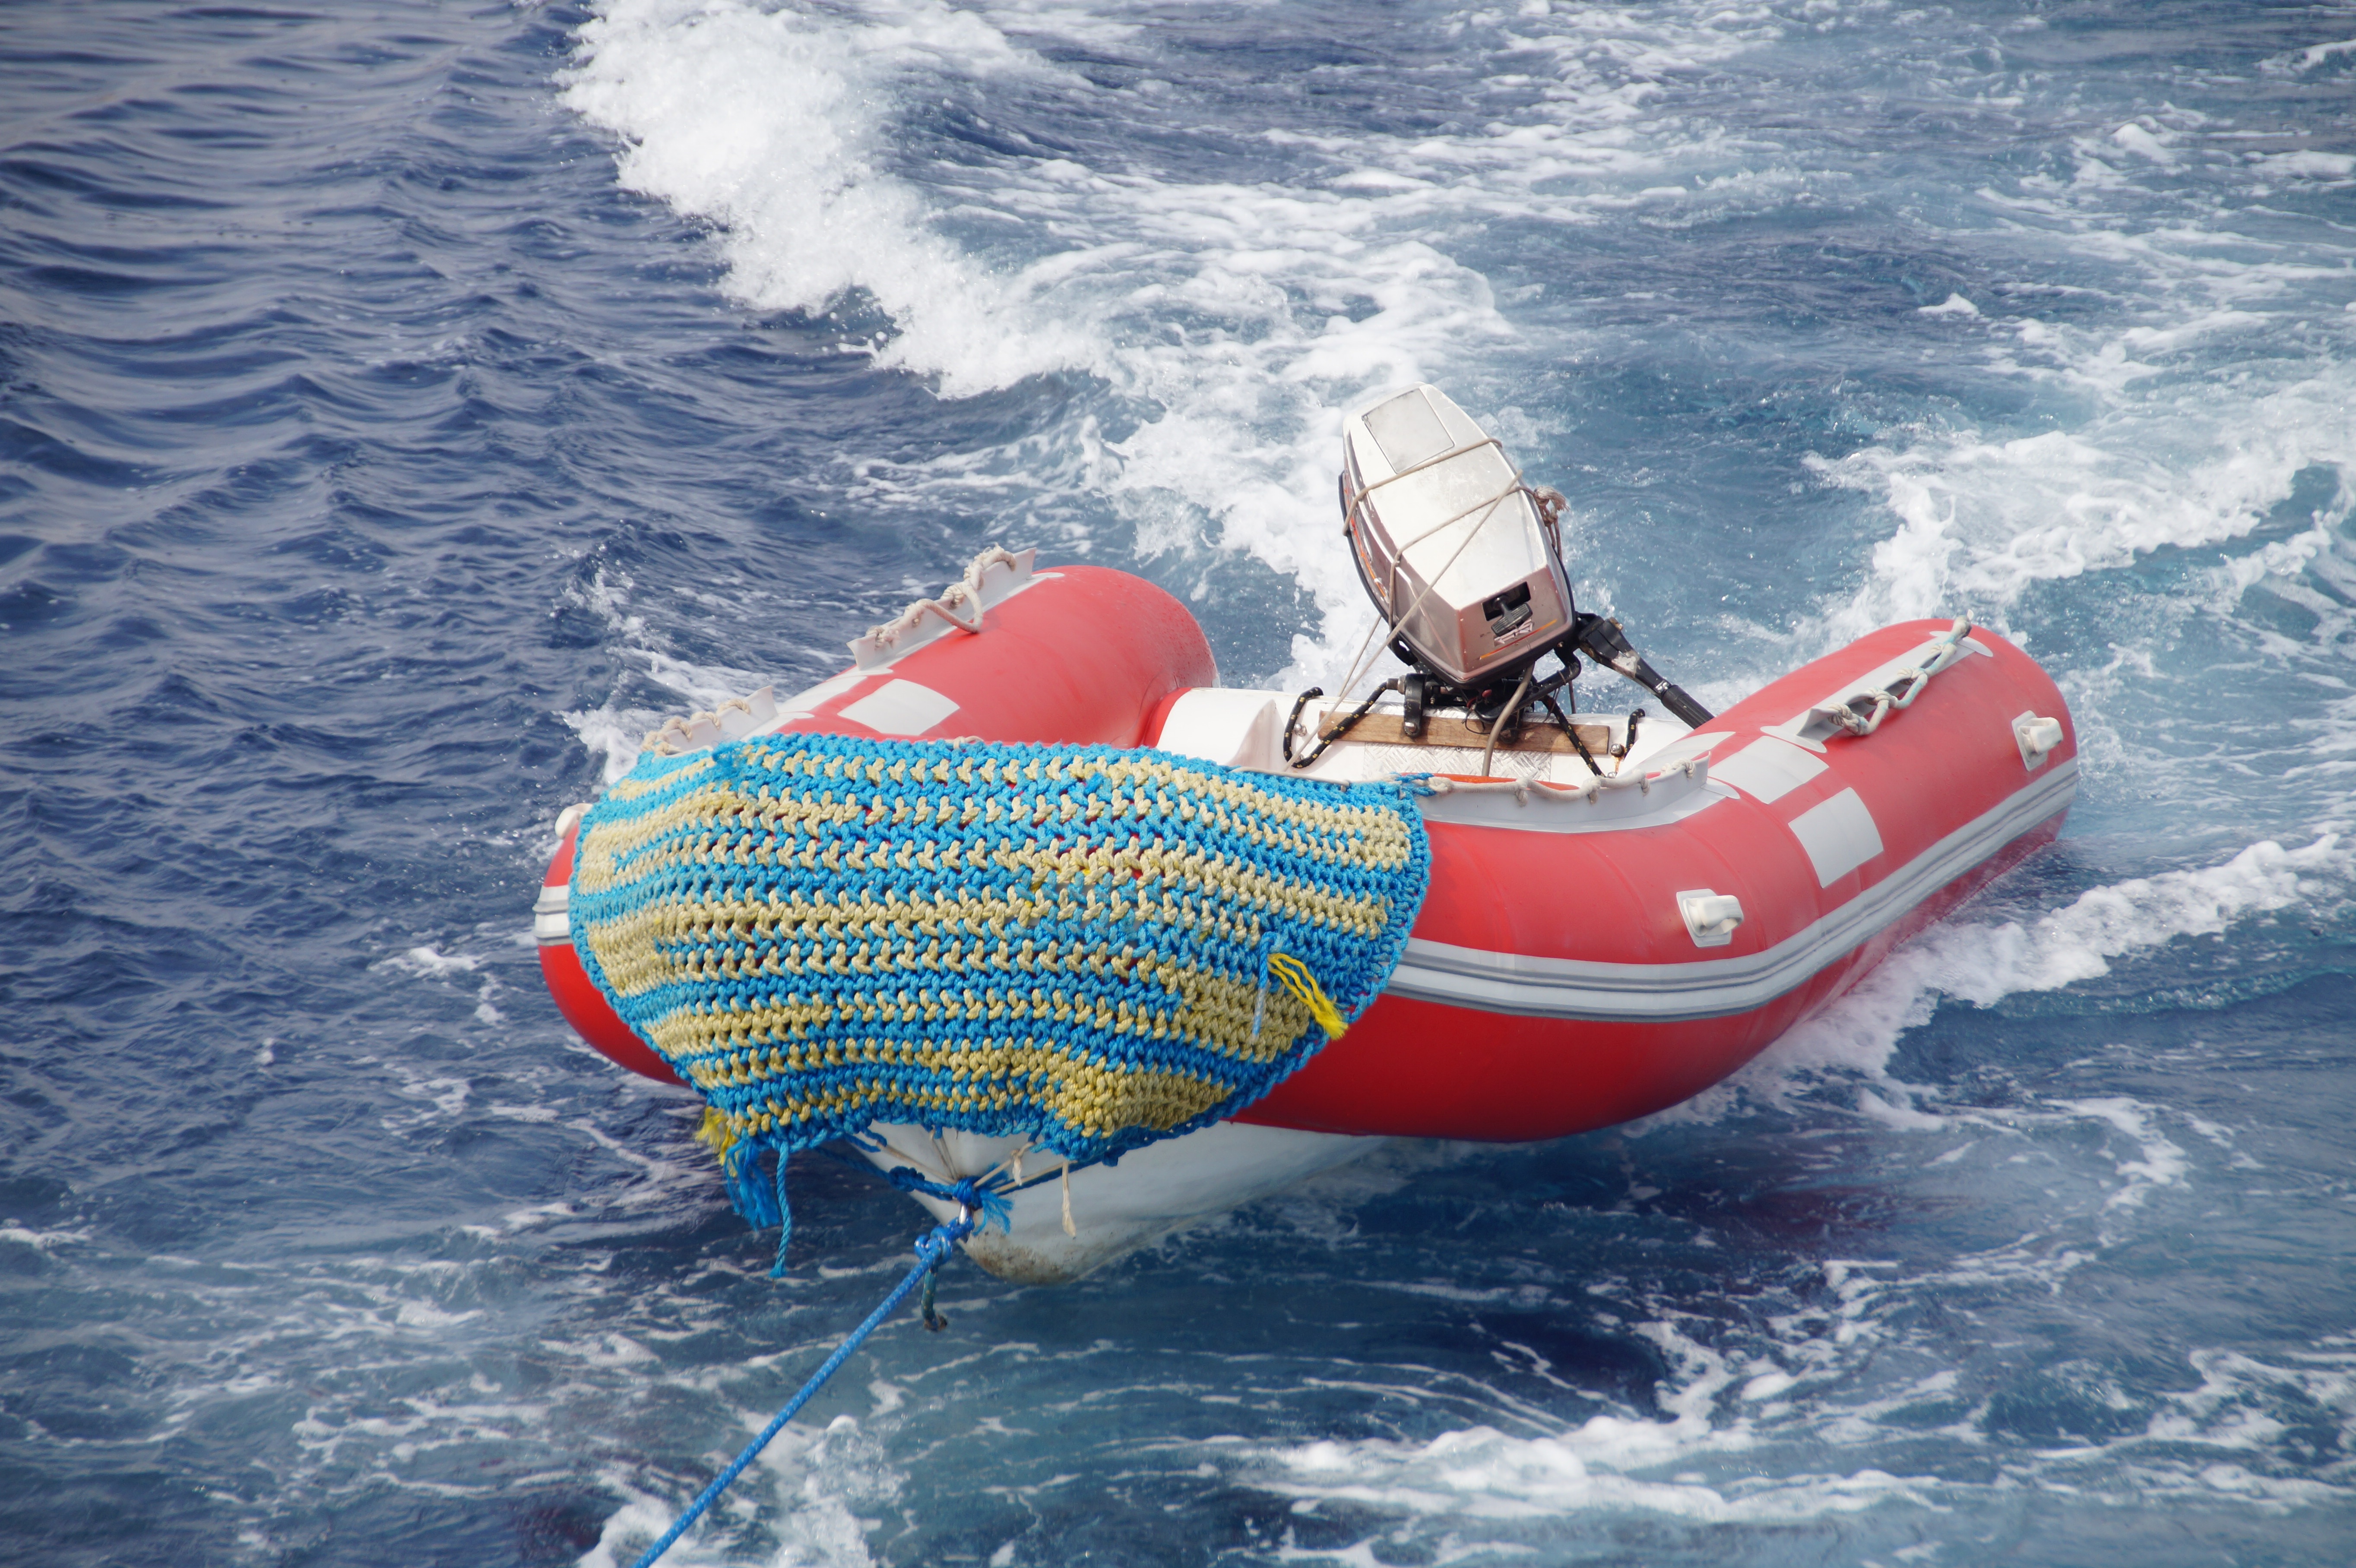
sea, boat, vehicle, sailing, boating, motor, dinghy, rubber boat, inflatable boat, dinghy sailing, rigid hulled inflatable boat